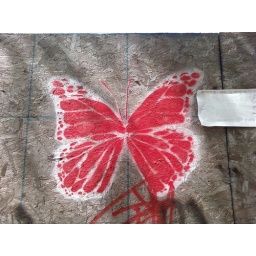
a spray paint stenciled butterfly on a construction wall on powers near manhattan ave. in williamsburg, brooklyn